First Test

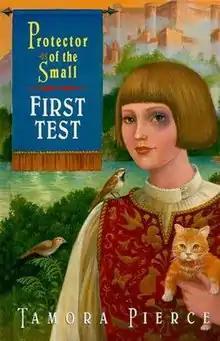
First edition

First Test is a fantasy novel by Tamora Pierce, the first book in the series "Protector of the Small". It details the first year of Keladry of Mindelan's training as a page of Tortall.